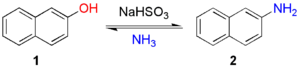
La réaction de Bucherer est une réaction organique réversible qui permet de convertir un naphtol en naphtylamine par réaction avec l'ammoniaque et le bisulfite de sodium.